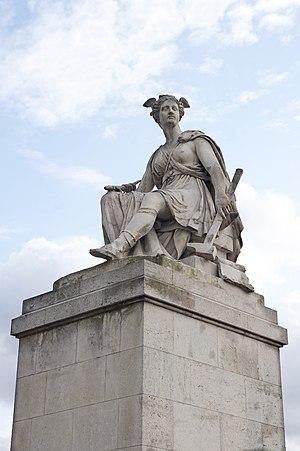
""L'Industrie"", par Louis Petitot, 1846, Pont du Carrousel, Paris.